Answer in natural language. Considering the relative positions, is blue colour bed (marked B) to the left or right of Doorway (marked C)? Choose between the following options: left or right
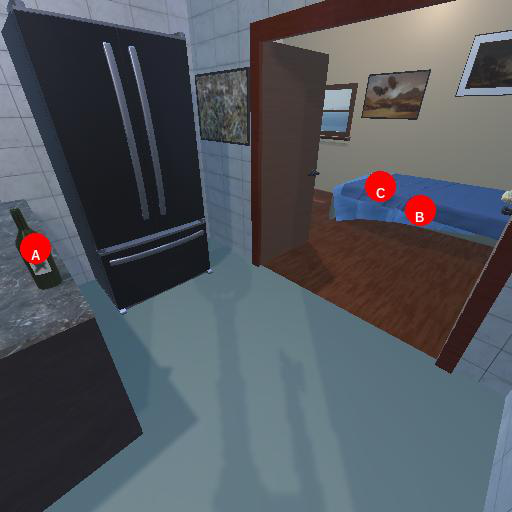
<answer>right</answer>